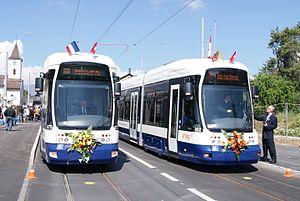
Le tramway de Genève constitue un des trois réseaux de transport en commun de la ville de Genève et de son canton en Suisse. Il est mis en service en 1862 sous forme de tramway à traction hippomobile, remplacé en 1889 par la traction à vapeur puis en 1894 par la traction électrique. Jusqu'à la création de la Compagnie genevoise des tramways électriques en 1900, remplacée par les Transports publics genevois en 1977, le réseau était exploité par plusieurs compagnies. De par sa situation géographique, le réseau est transfrontalier et dessert le territoire français, en l’occurrence l'agglomération d'Annemasse.